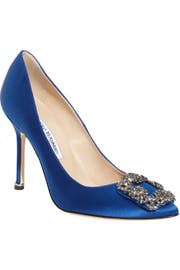
a bejeweled buckle like ornament sparkle at the pointy toe of an elegant satin pump styled with a curvy topline and slim heel